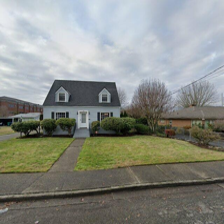
Label: streetView